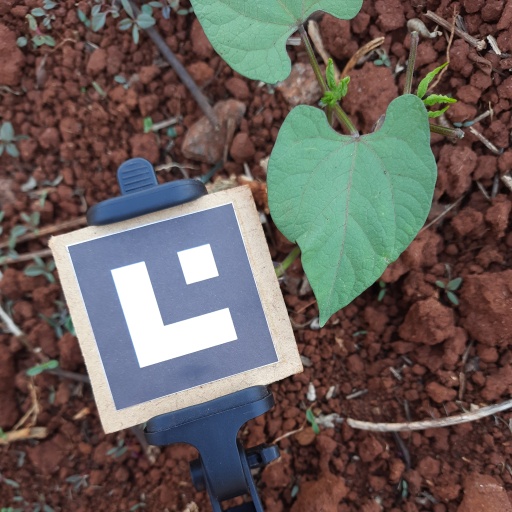
Observations: wavy surface, no eating holes, under shade